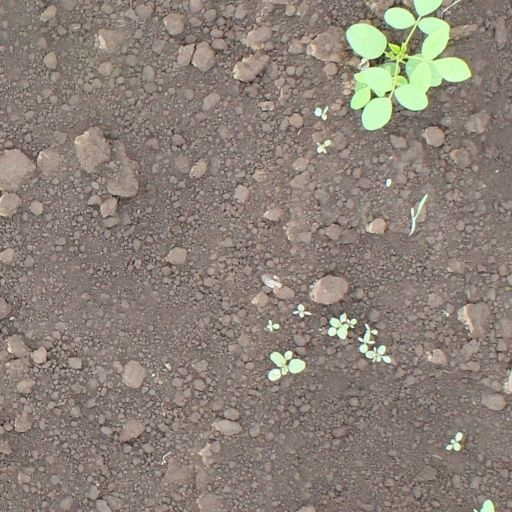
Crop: soybean